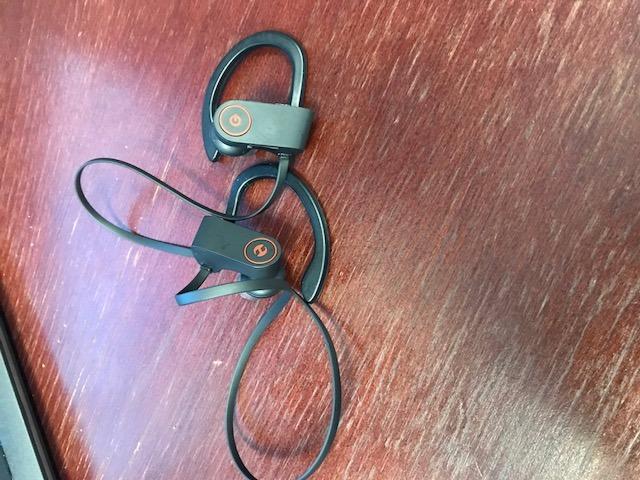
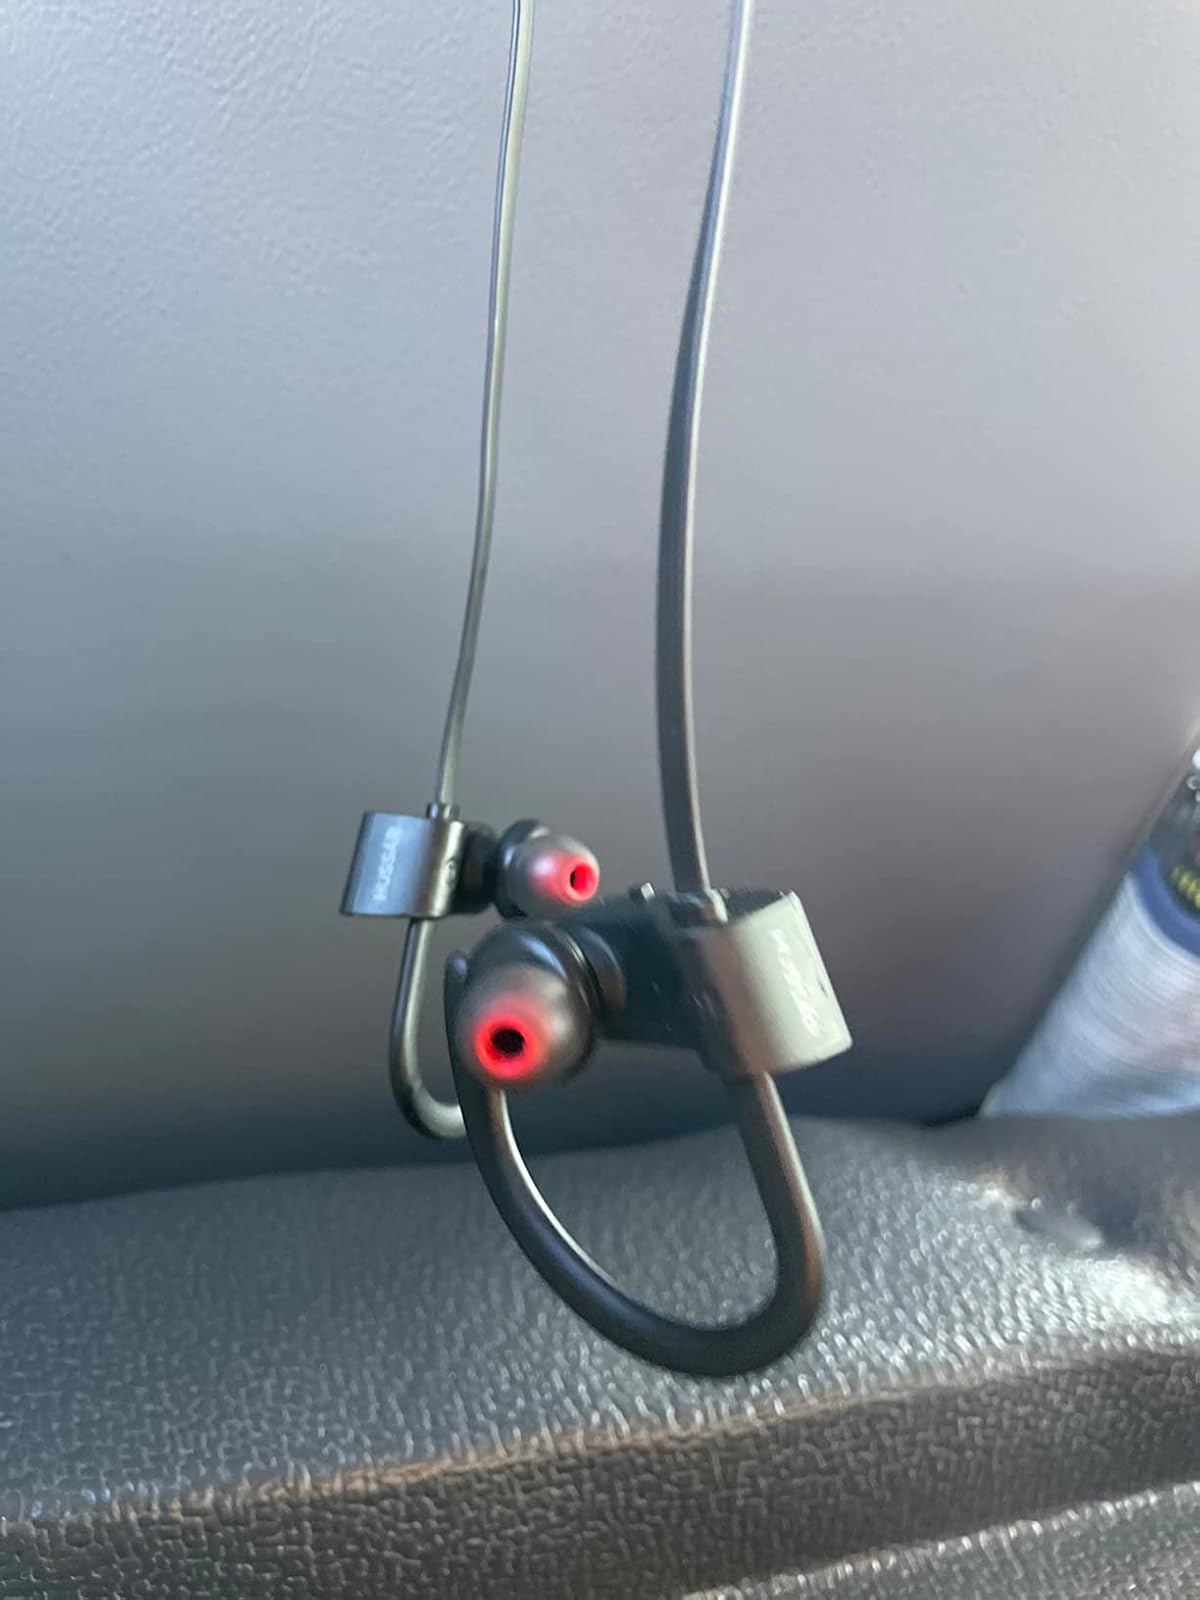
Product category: headphones
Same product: yes